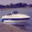
Label: ship